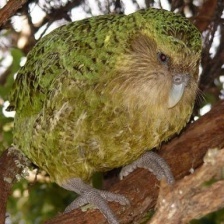
Species: KAKAPO
Scientific name: STRIGOPS HABROPTILUS